Caligula (film)

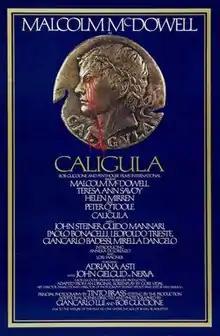
American theatrical release poster

Caligula is a 1979 erotic historical drama film about the rise and fall of Roman Emperor Caligula. The film stars Malcolm McDowell in the title role, alongside Teresa Ann Savoy, Helen Mirren, Peter O'Toole, John Steiner, and John Gielgud.